Hostomel Airport

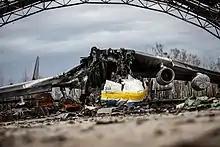
The An 225 was destroyed in the Ukraine-Russian war.

The An-225 "Mriya" ("tr. 'dream' or 'inspiration"'), the world's largest cargo aircraft, was located at Hostomel Airport and it was partially destroyed during the 2022 Russian invasion of Ukraine. A number of other aircraft were also destroyed.